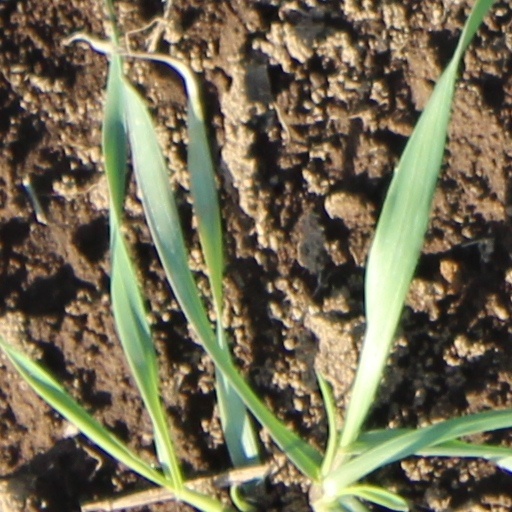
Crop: wheat